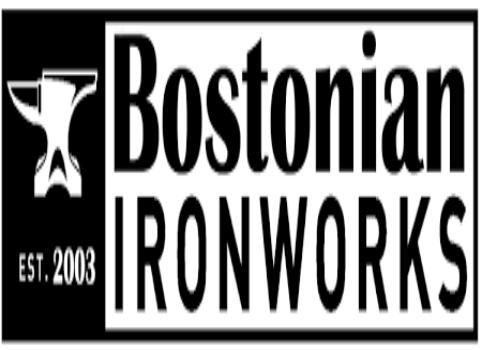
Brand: Bostonian
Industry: Clothes